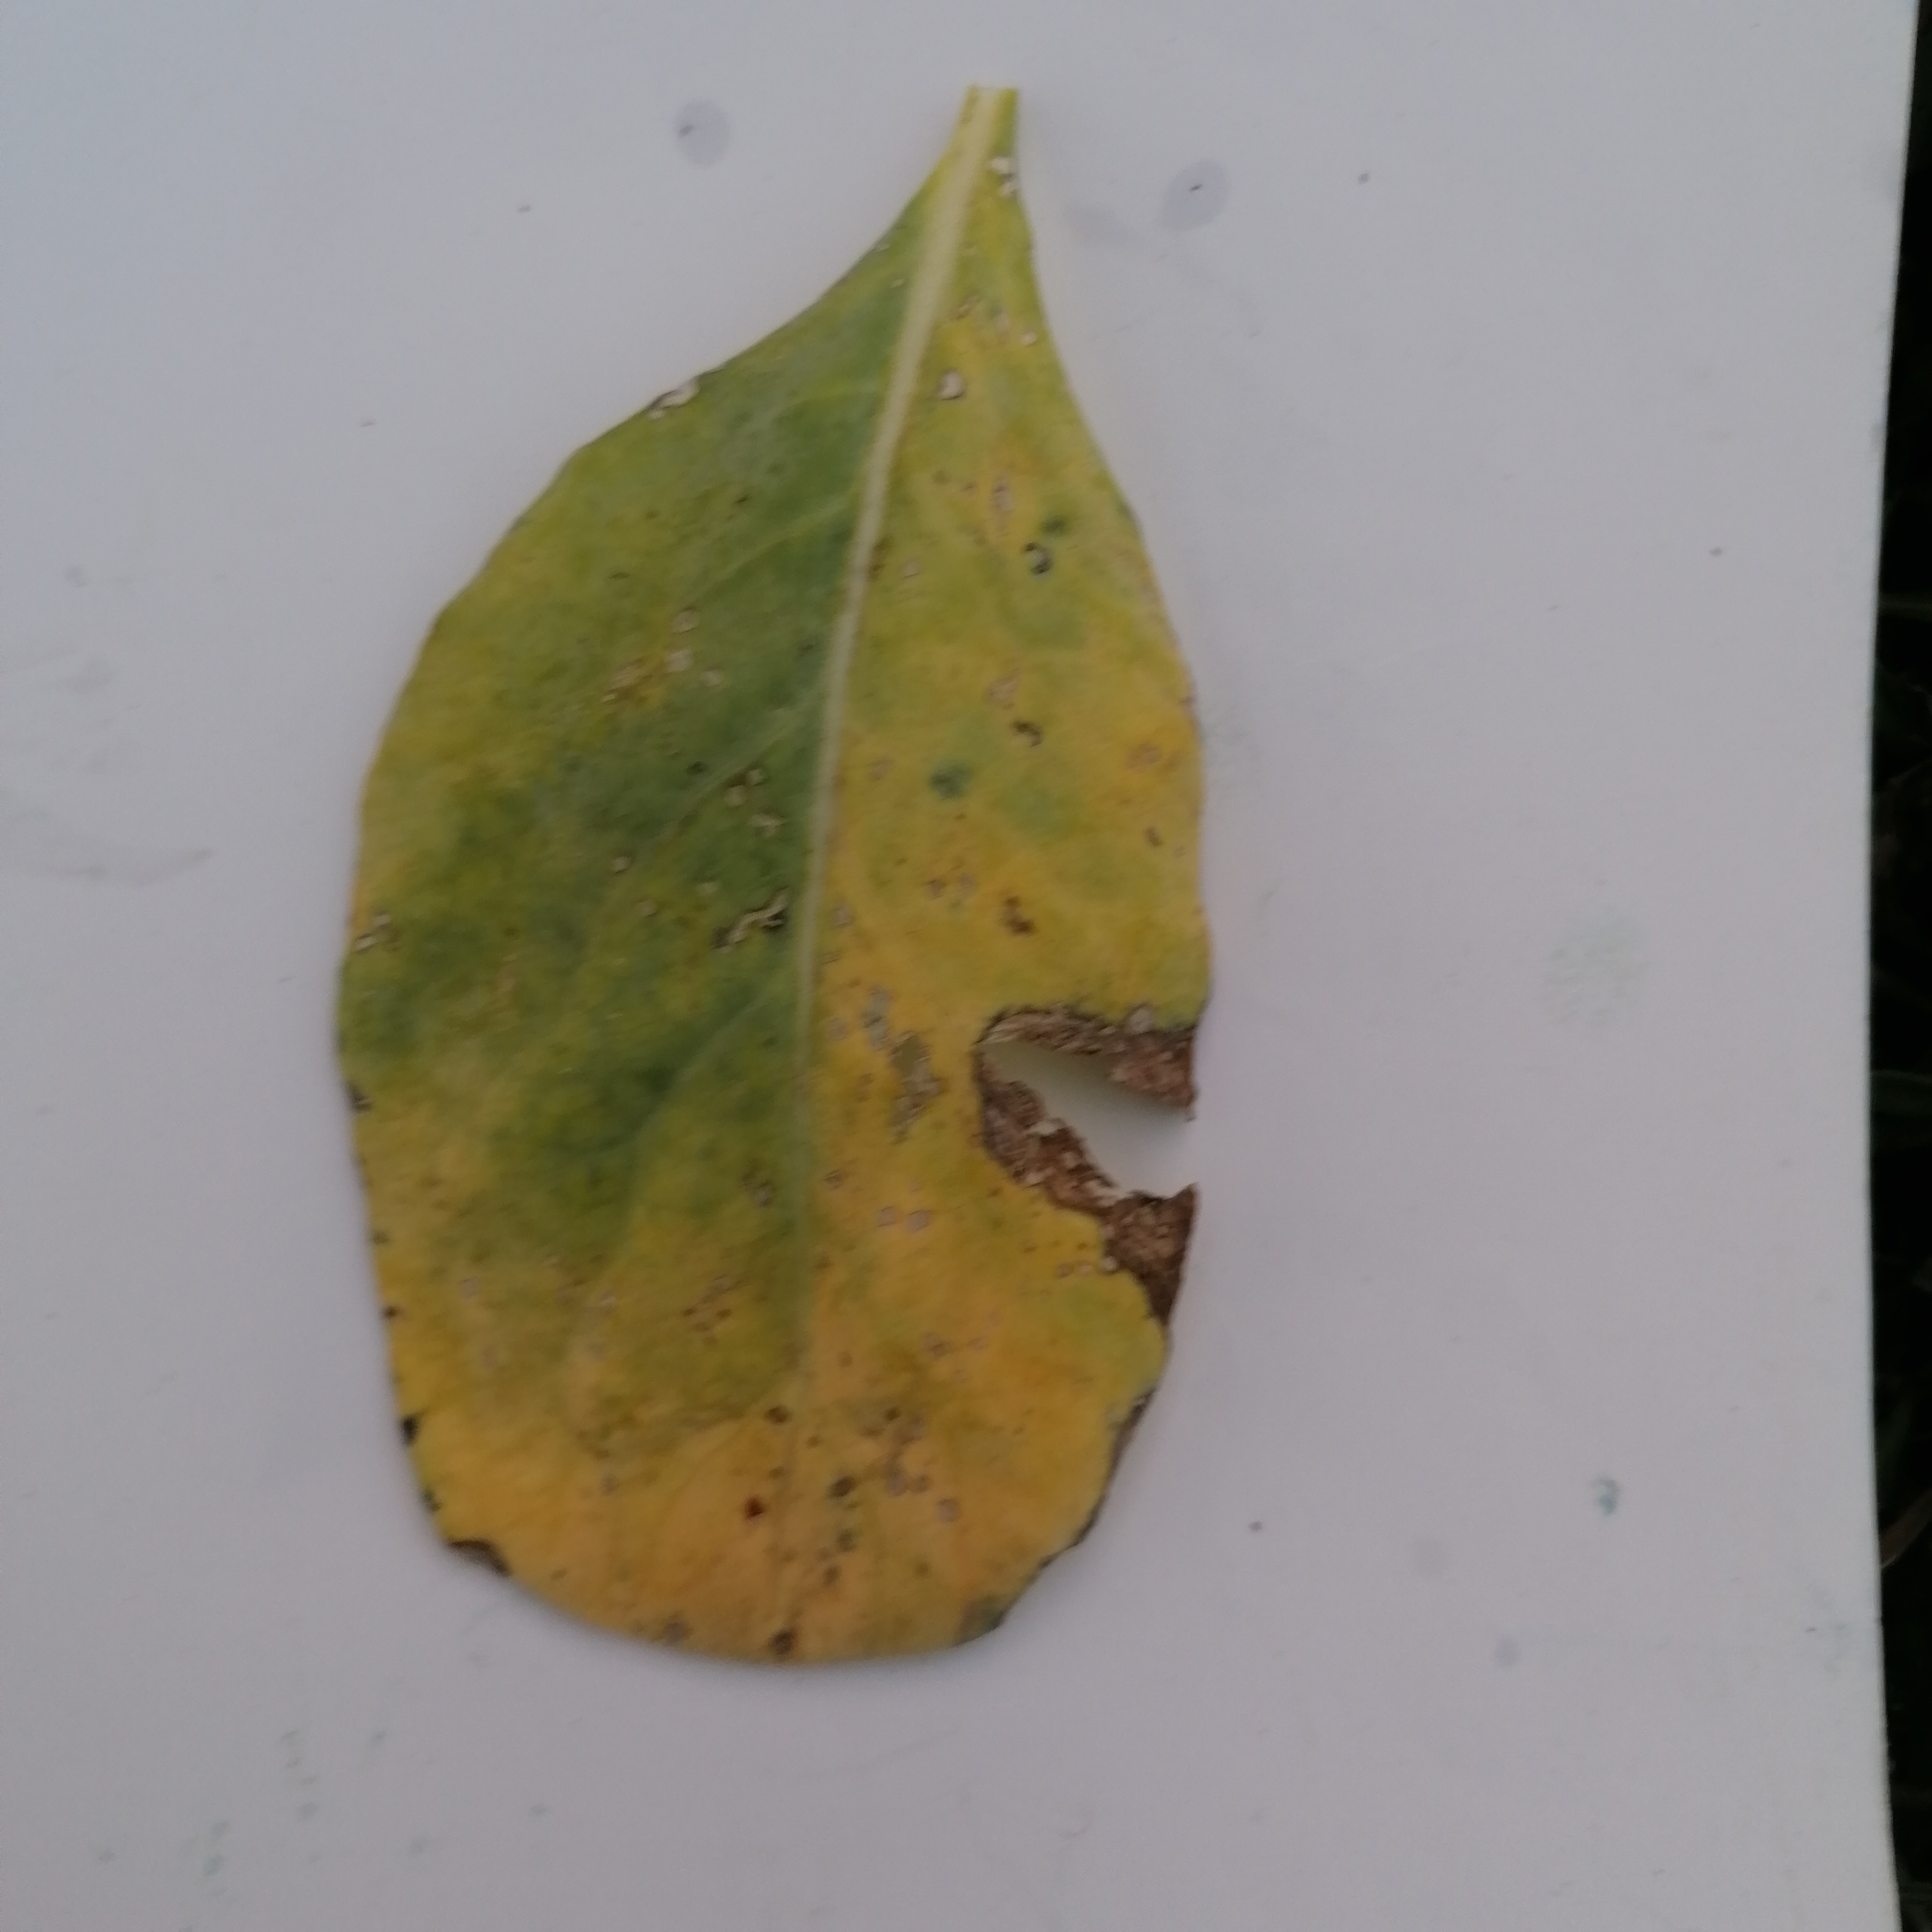
Label: Black Rot